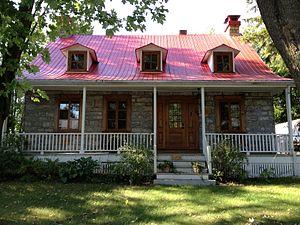
Rosemère est une ville du Canada située dans le sud-ouest du Québec, à environ 30 km au nord de Montréal, à l'entrée des Basses-Laurentides, dans la municipalité régionale de comté de Thérèse-De Blainville. Elle longe la rive nord de la rivière des Mille Îles, sur quelque 4,5 km. La Ville de Rosemère occupe une position enviable, notamment, quant à l’aménagement de ses espaces verts et de la protection de son milieu naturel. Ainsi, au cours des 25 dernières années, la Ville a obtenu une cinquantaine de prix et distinctions dans différents concours du Québec et du Canada, pour ses initiatives sur les plans de l’embellissement horticole, des aménagements paysagers et de la foresterie urbaine. La Ville a obtenu, pour 2015-2017 de la Corporation des fleurons du Québec, la reconnaissance de cinq fleurons, laquelle constitue la plus haute distinction de ce programme national de classification horticole. En 2008, la ville a fêté son 50ᵉ anniversaire.
Cet article recense les lieux patrimoniaux des Laurentides inscrit au répertoire des lieux patrimoniaux du Canada, qu'ils soient de niveau provincial, fédéral ou municipal.
Cette liste recense les biens du patrimoine immobilier des Laurentides inscrits au répertoire du patrimoine culturel du Québec. Cette liste est divisées par municipalité régionale de comté géographique.